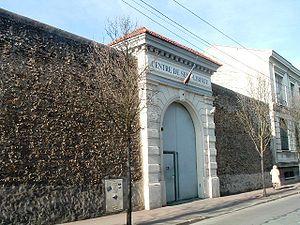
Centre de semi-liberté de Corbeil-Essonnes (91)
Corbeil-Essonnes est une commune française située à vingt-neuf kilomètres au sud-est de Paris, dans le département de l’Essonne en région Île-de-France, issue de la fusion en 1951 des communes de Corbeil et d'Essonnes.